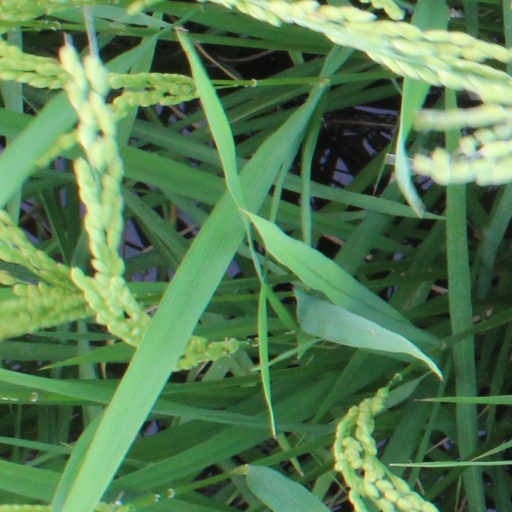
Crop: rice